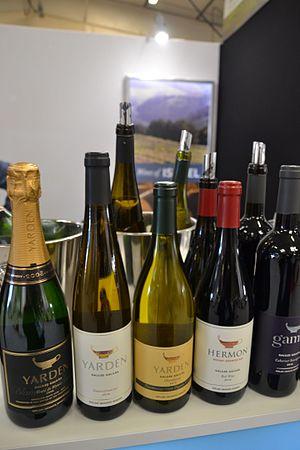
vins israëliens de la région de Galilée
La viticulture en Israël est attestée dans les différents livres de la Bible. Elle a pris un nouvel essor dans les années 1950 avec l'arrivée de nombreux viticulteurs venus d'Europe en Israël.